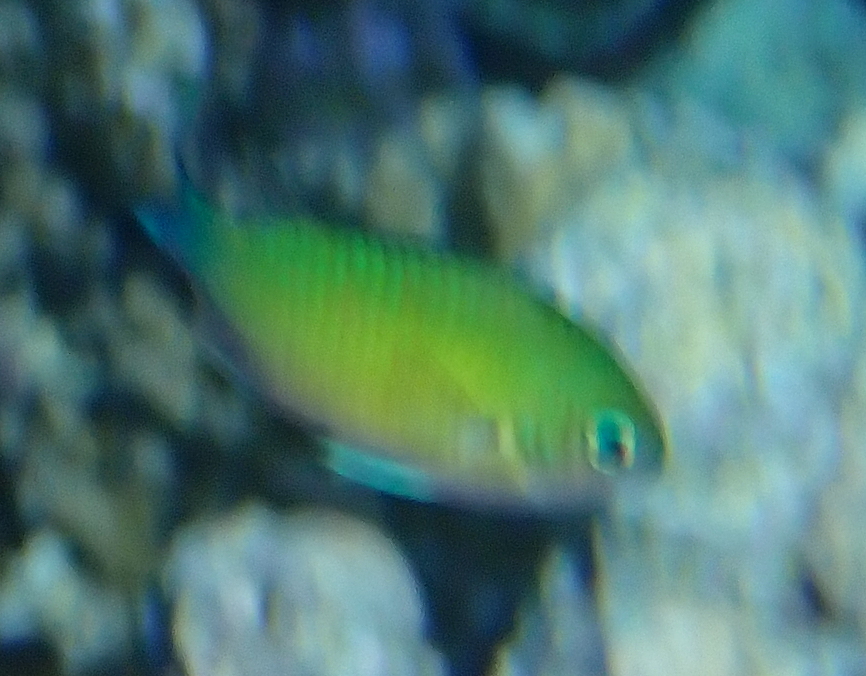
Chromis viridis (Blue-green Chromis)